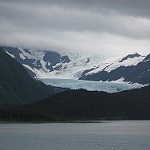
Scene: Outdoor